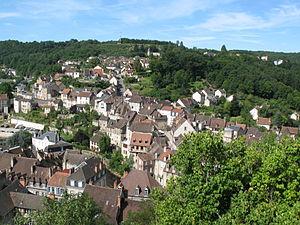
La Nouvelle-Aquitaine est une région administrative française, créée par la réforme territoriale de 2015 et effective au 1ᵉʳ janvier 2016, après les élections régionales de décembre 2015.
La maison des Vallenet est située à Aubusson, dans le département de la Creuse, en région Nouvelle-Aquitaine.
Aubusson est une commune française située dans le département de la Creuse, en région Nouvelle-Aquitaine. Ses habitants sont appelés les Aubussonnais.